Vasile Ursu Nicola

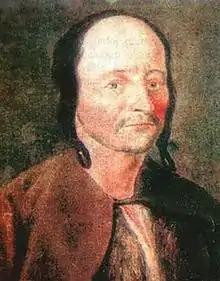

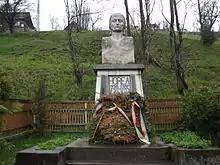
The bust of Horea in Horea Commune, Alba County

Vasile Ursu Nicola (1731 in Arada, Principality of Transylvania (now Horea, Romania) – 28 February 1785 in Karlsburg (now Alba Iulia, Romania), commonly known as Horea (in Hungarian sometimes "Hóra") was a Transylvanian peasant who, with ("Cloșca") and ("Crișan"), led the two-month-long peasant rebellion that began in the Metaliferi Mountains villages of Curechiu and Mesteacăn in late 1784 and that was known as the Revolt of Horea, Cloșca and Crișan.